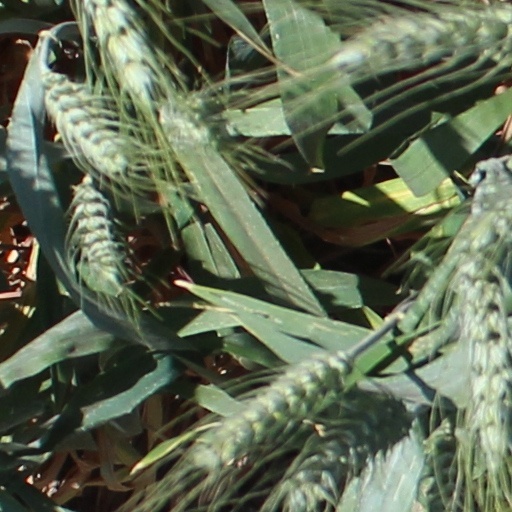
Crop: wheat